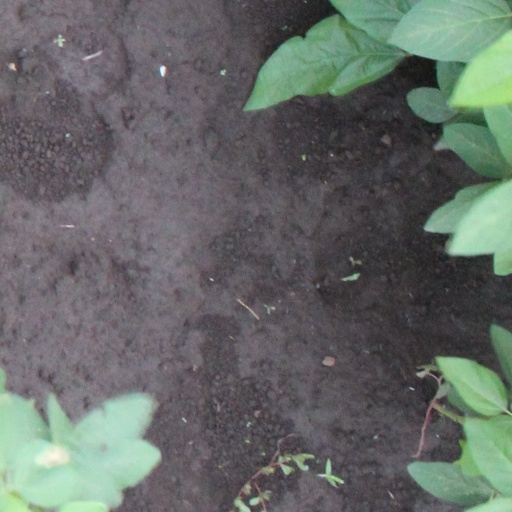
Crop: soybean